The Puffy Shirt

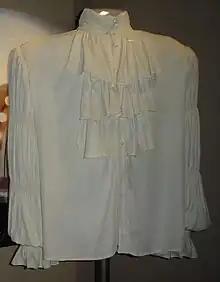
The Puffy Shirt on display at the National Museum of American History in 2006

"The Puffy Shirt" is the second episode of the fifth season of the American NBC sitcom "Seinfeld". It was the 66th episode and originally aired on September 23, 1993. The episode centers on Jerry having to wear an ostentatious "puffy" shirt on "The Today Show" after he unwittingly agreed to promote it for Kramer's girlfriend because she spoke too quietly for him to understand what she was asking.